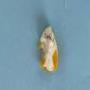
Maize quality: Bad